All Saints' Church, Huthwaite

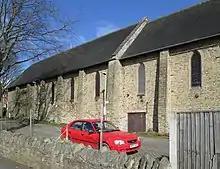

All Saints' Church, Huthwaite is a parish church in the Church of England in Huthwaite, Nottinghamshire.